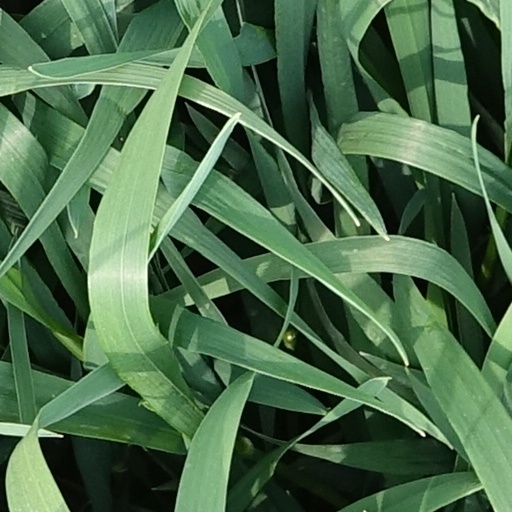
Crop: wheat